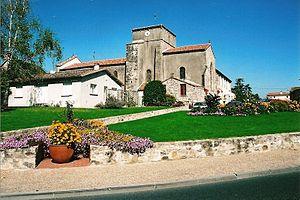
Français
Bressuire est une commune du centre-ouest de la France, située dans le département des Deux-Sèvres dont elle est l'une des deux sous-préfectures, au sein de la région Nouvelle-Aquitaine.
Saint-Porchaire est une ancienne commune française située dans le département des Deux Sèvres et la région Nouvelle-Aquitaine. Elle fait partie de la commune de Bressuire depuis 1964.